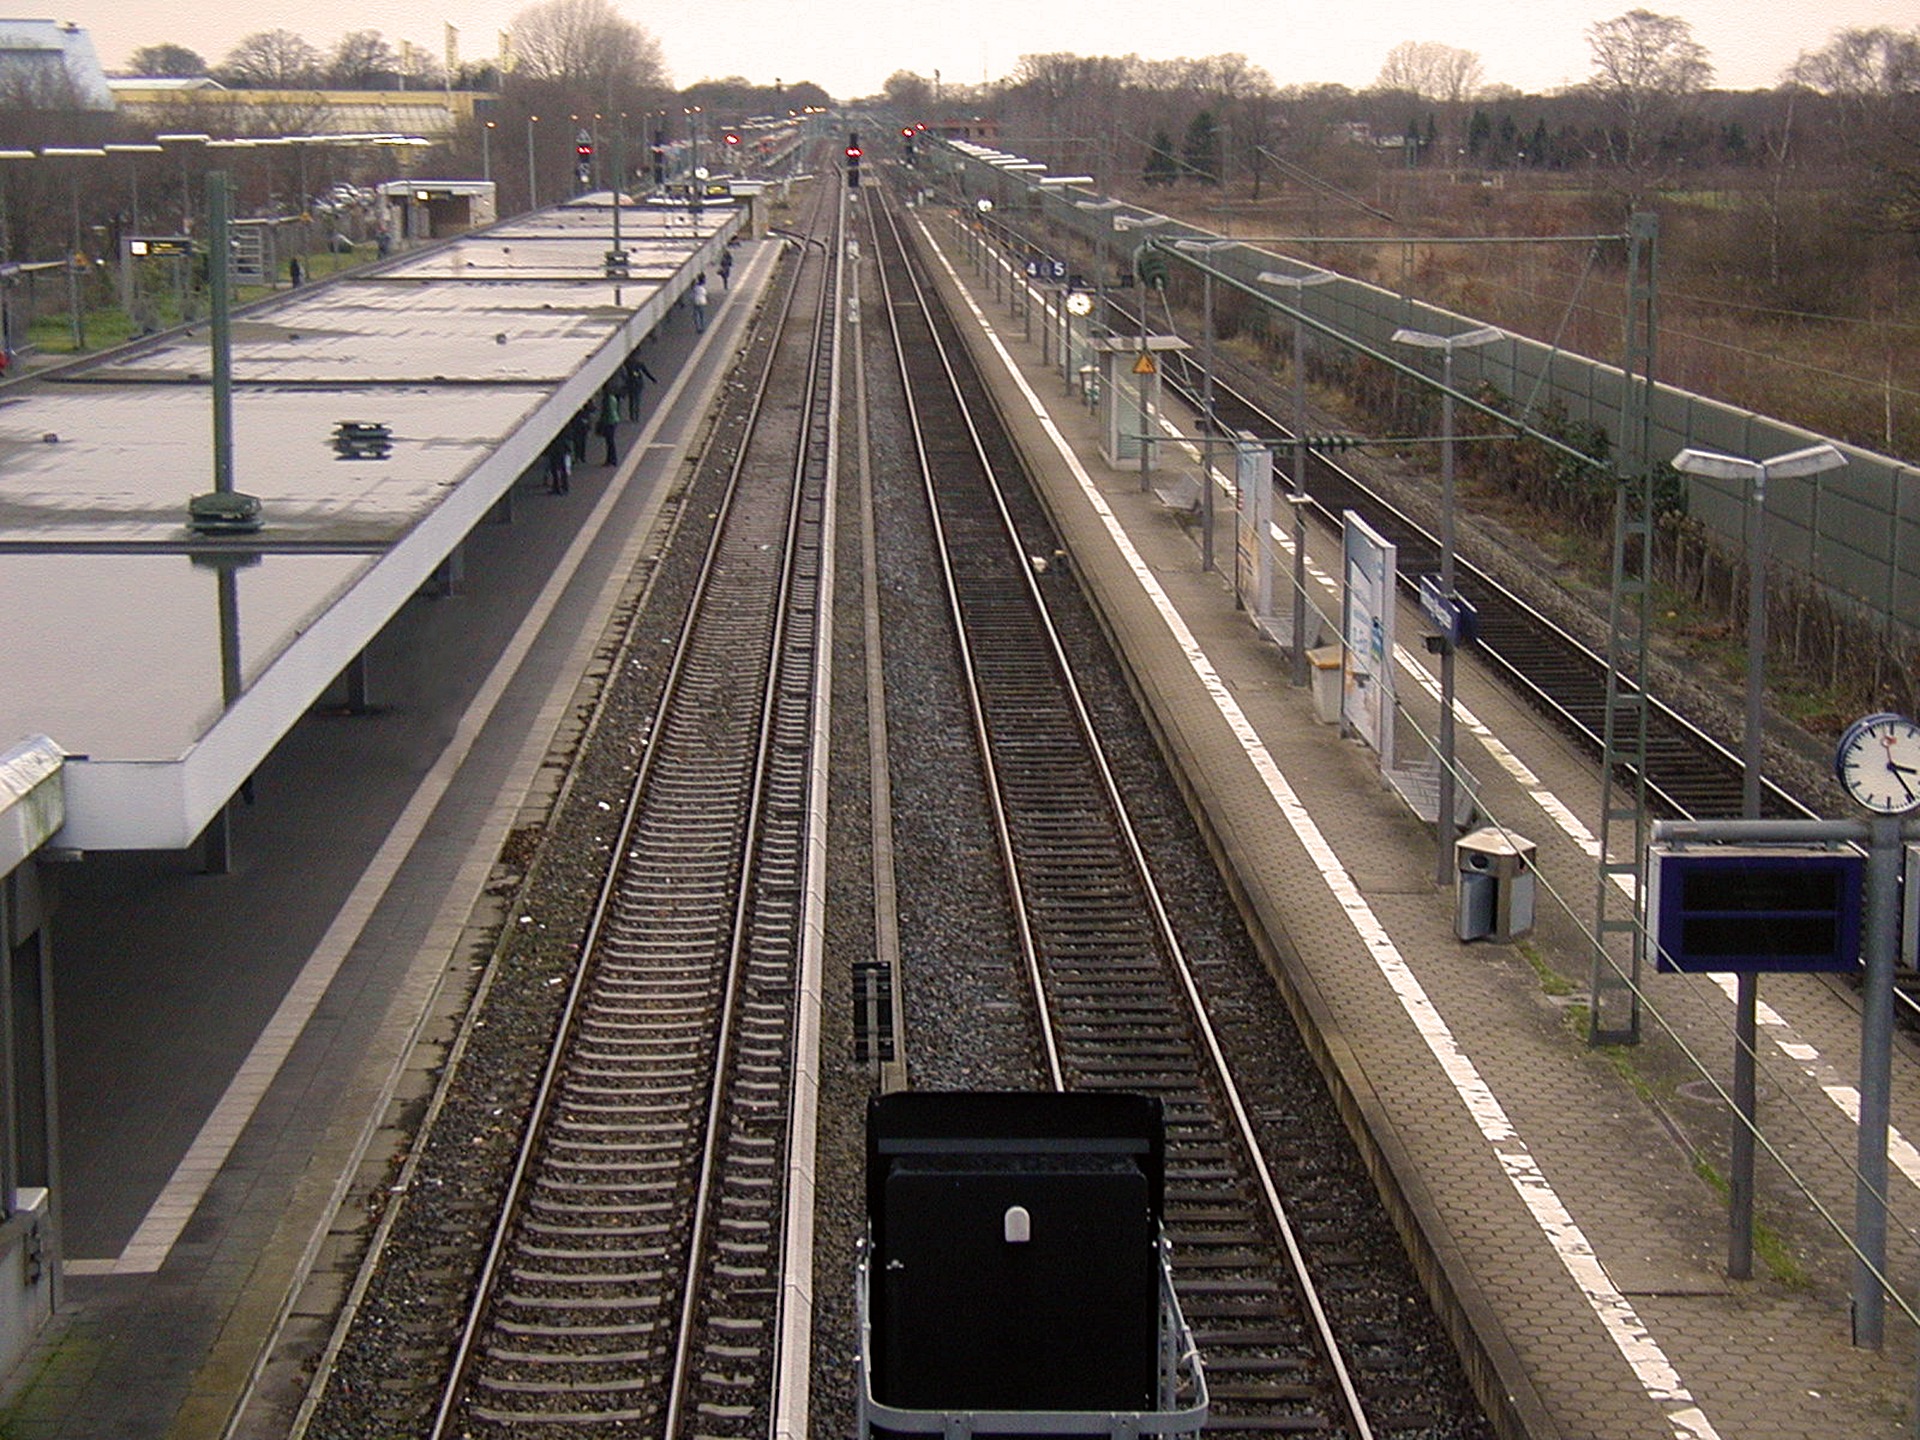
track, highway, train, transport, vehicle, train station, lane, public transport, railway station, seemed, rail transport, gleise, railway tracks, rail traffic, rolling stock, metropolitan area, high speed rail